Don Mills Middle School

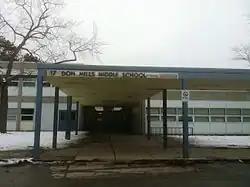

Don Mills Middle School (DMMS) is a middle school in Toronto, Ontario. It is located near the intersection Don Mills Road and Lawrence Avenue. The school was known as Don Mills Junior High School until 1986.